Jack Curran

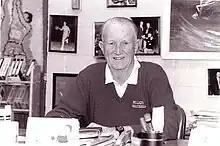

John Joseph Curran (September 6, 1930 – March 14, 2013) was an American baseball and basketball coach. Curran was the head coach at Archbishop Molloy High School in Queens, New York City. Curran won more basketball and baseball games than any high school coach in the United States.